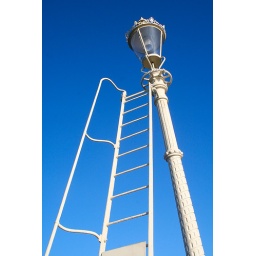
A lamp in Lydney Harbour under early February blue skies.